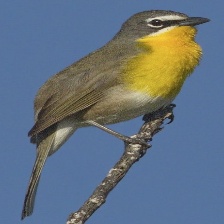
Species: YELLOW BREASTED CHAT
Scientific name: ICTERIA VIRENS